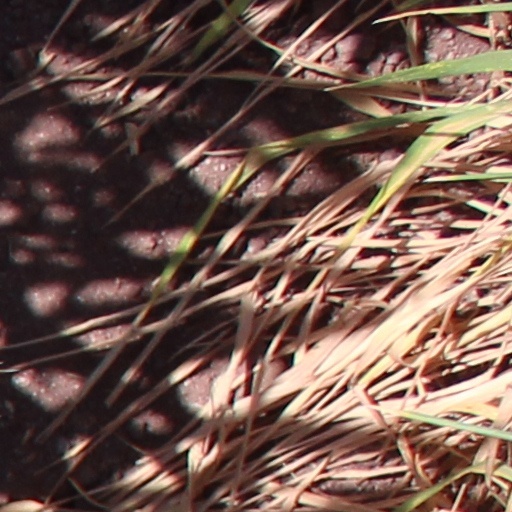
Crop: wheat